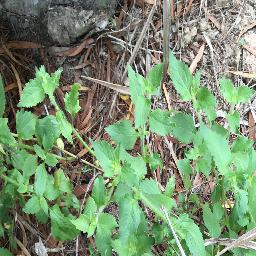
Label: siam_weed